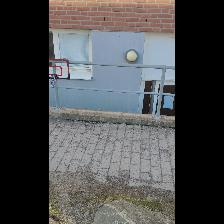
Label: NonHuman